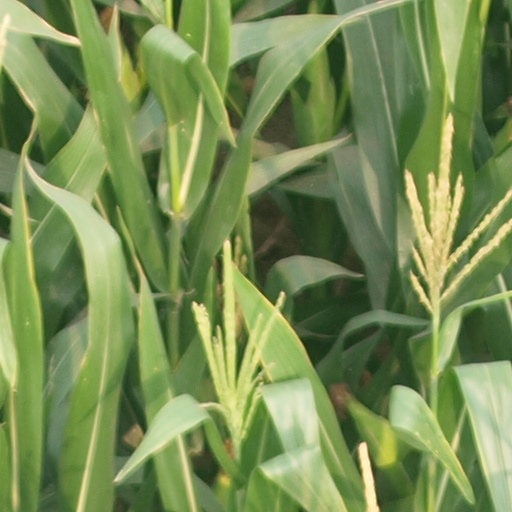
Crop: maize; corn